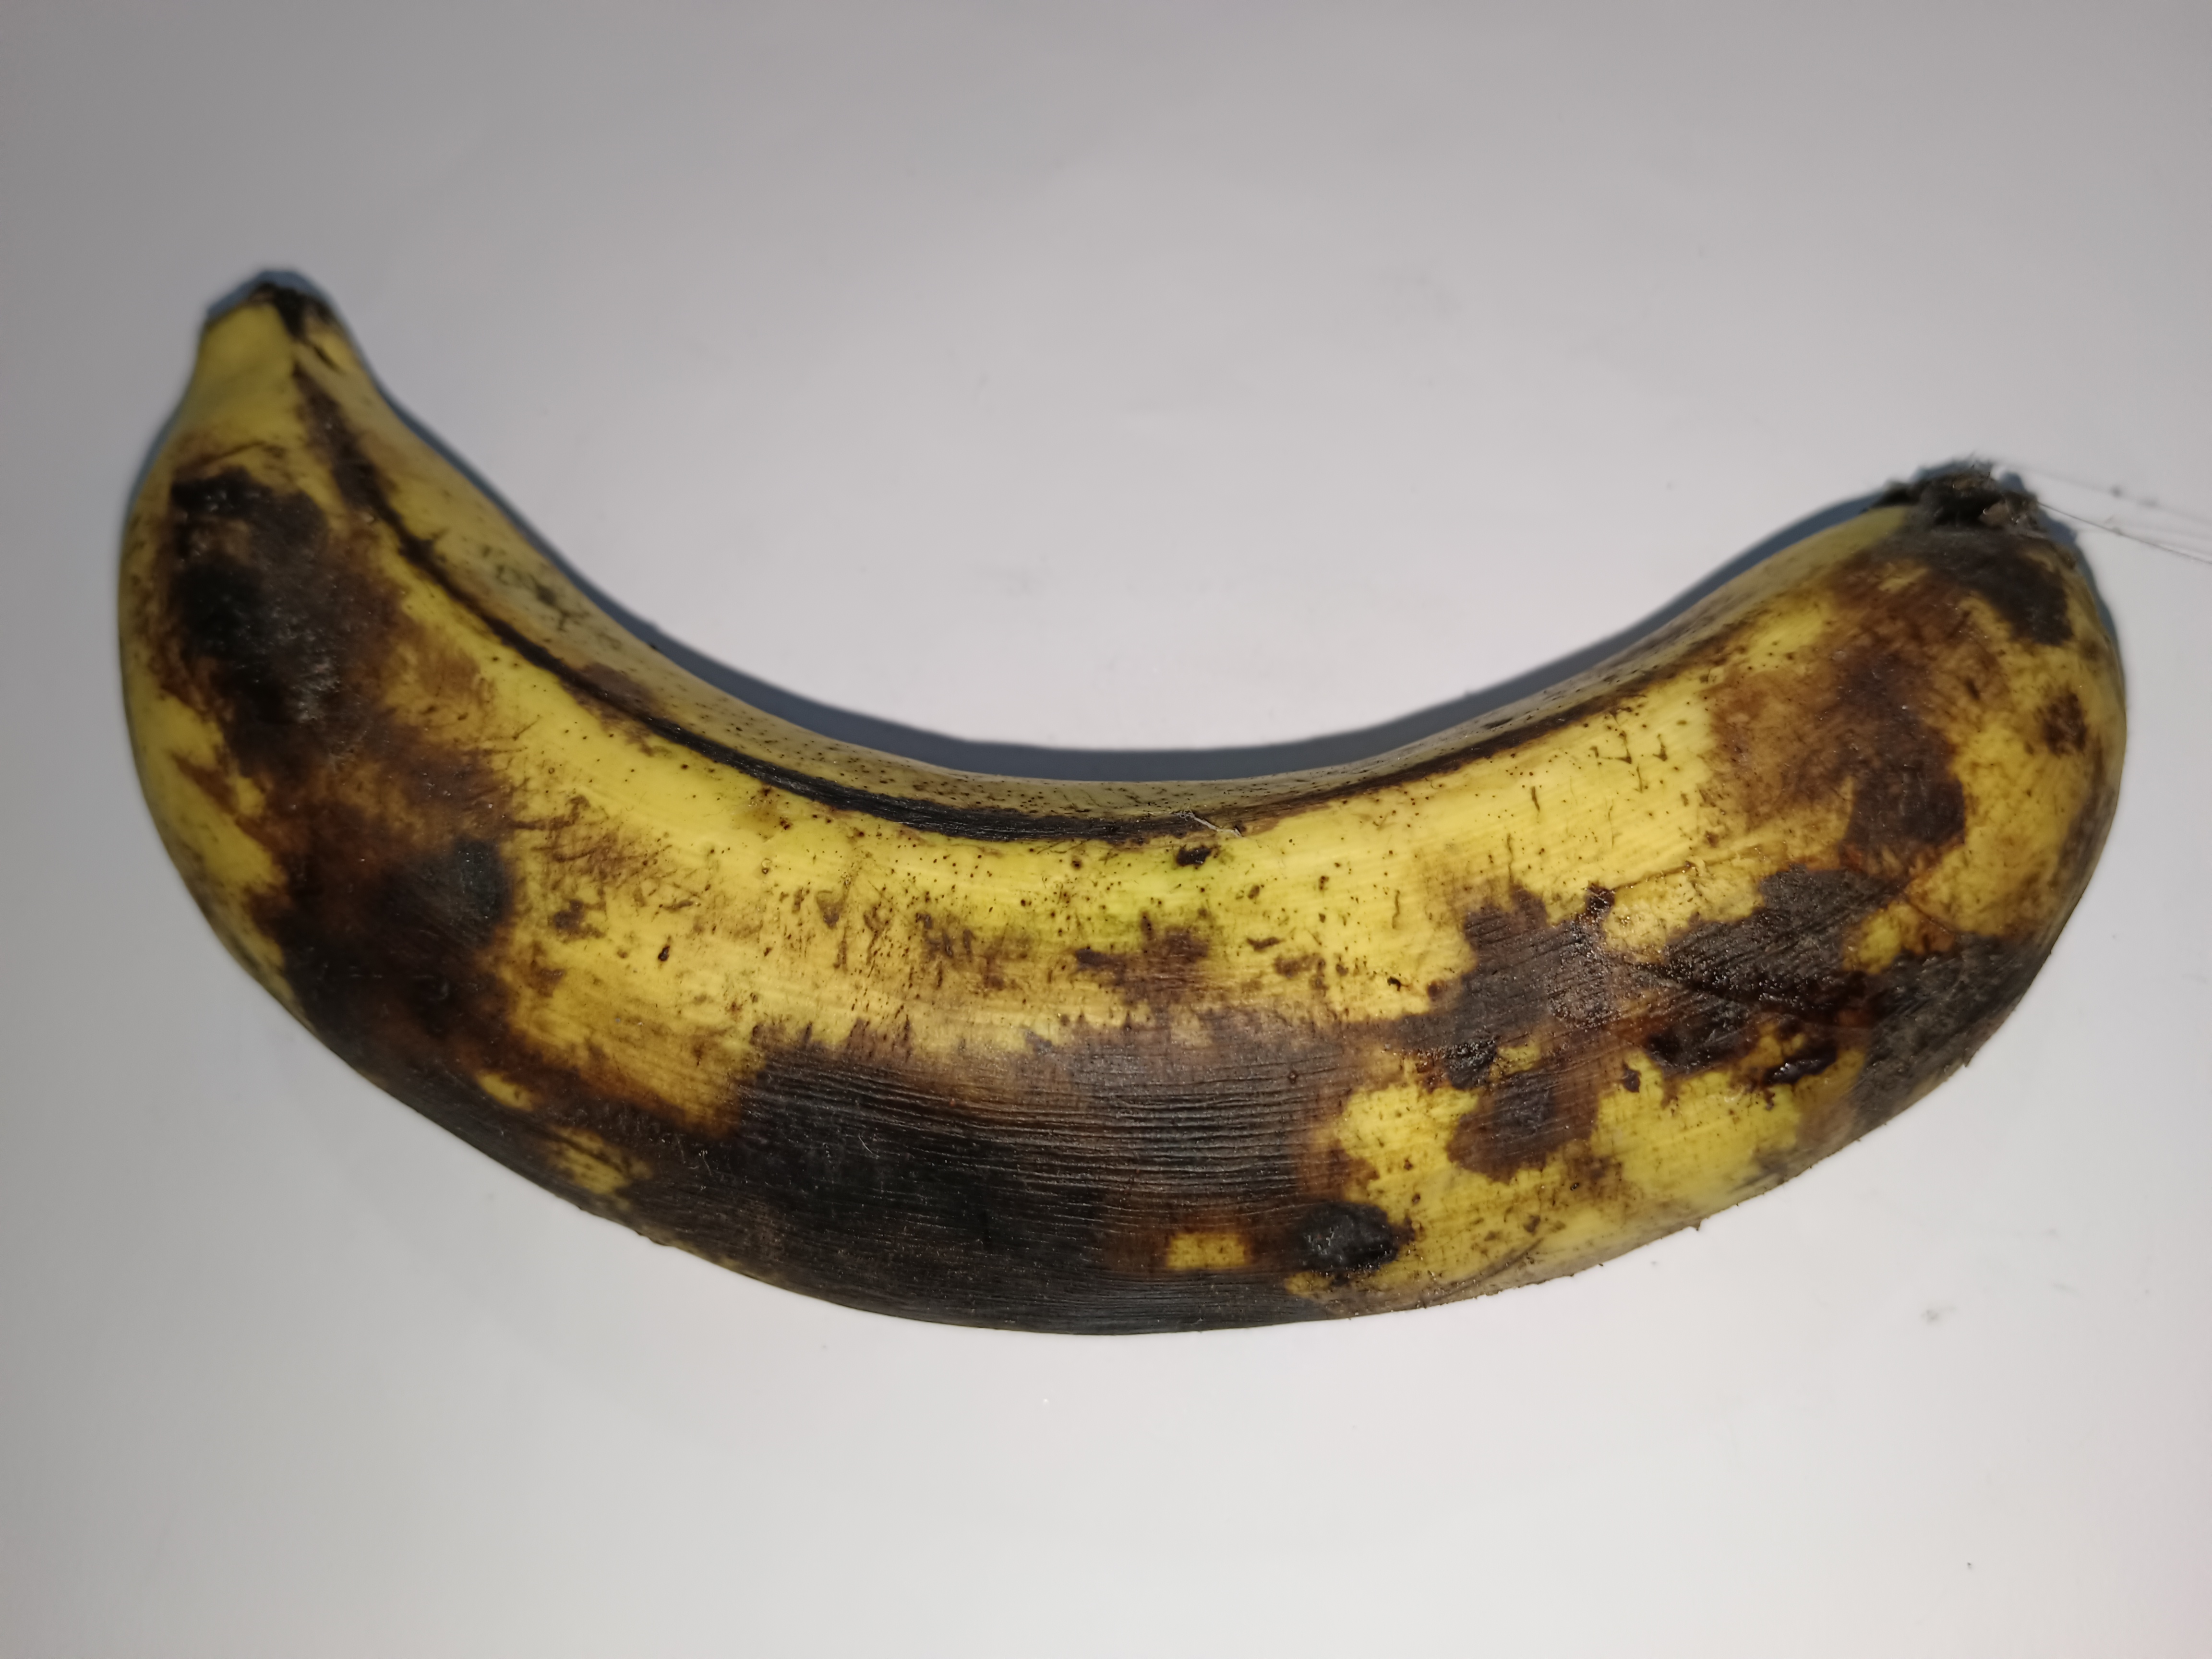
Banana variety: Shagor